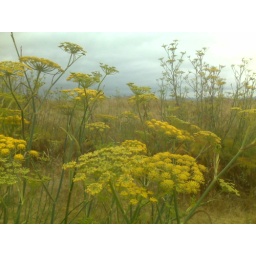
Fennel flowers in the field